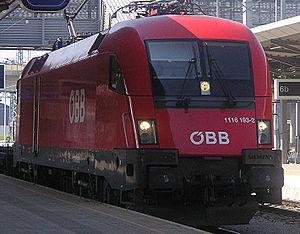
Le Riviera Express est un train qui relie directement les villes de Nice et de Moscou chaque semaine en approximativement 52 heures. Un second départ hebdomadaire pourrait être prochainement programmé.